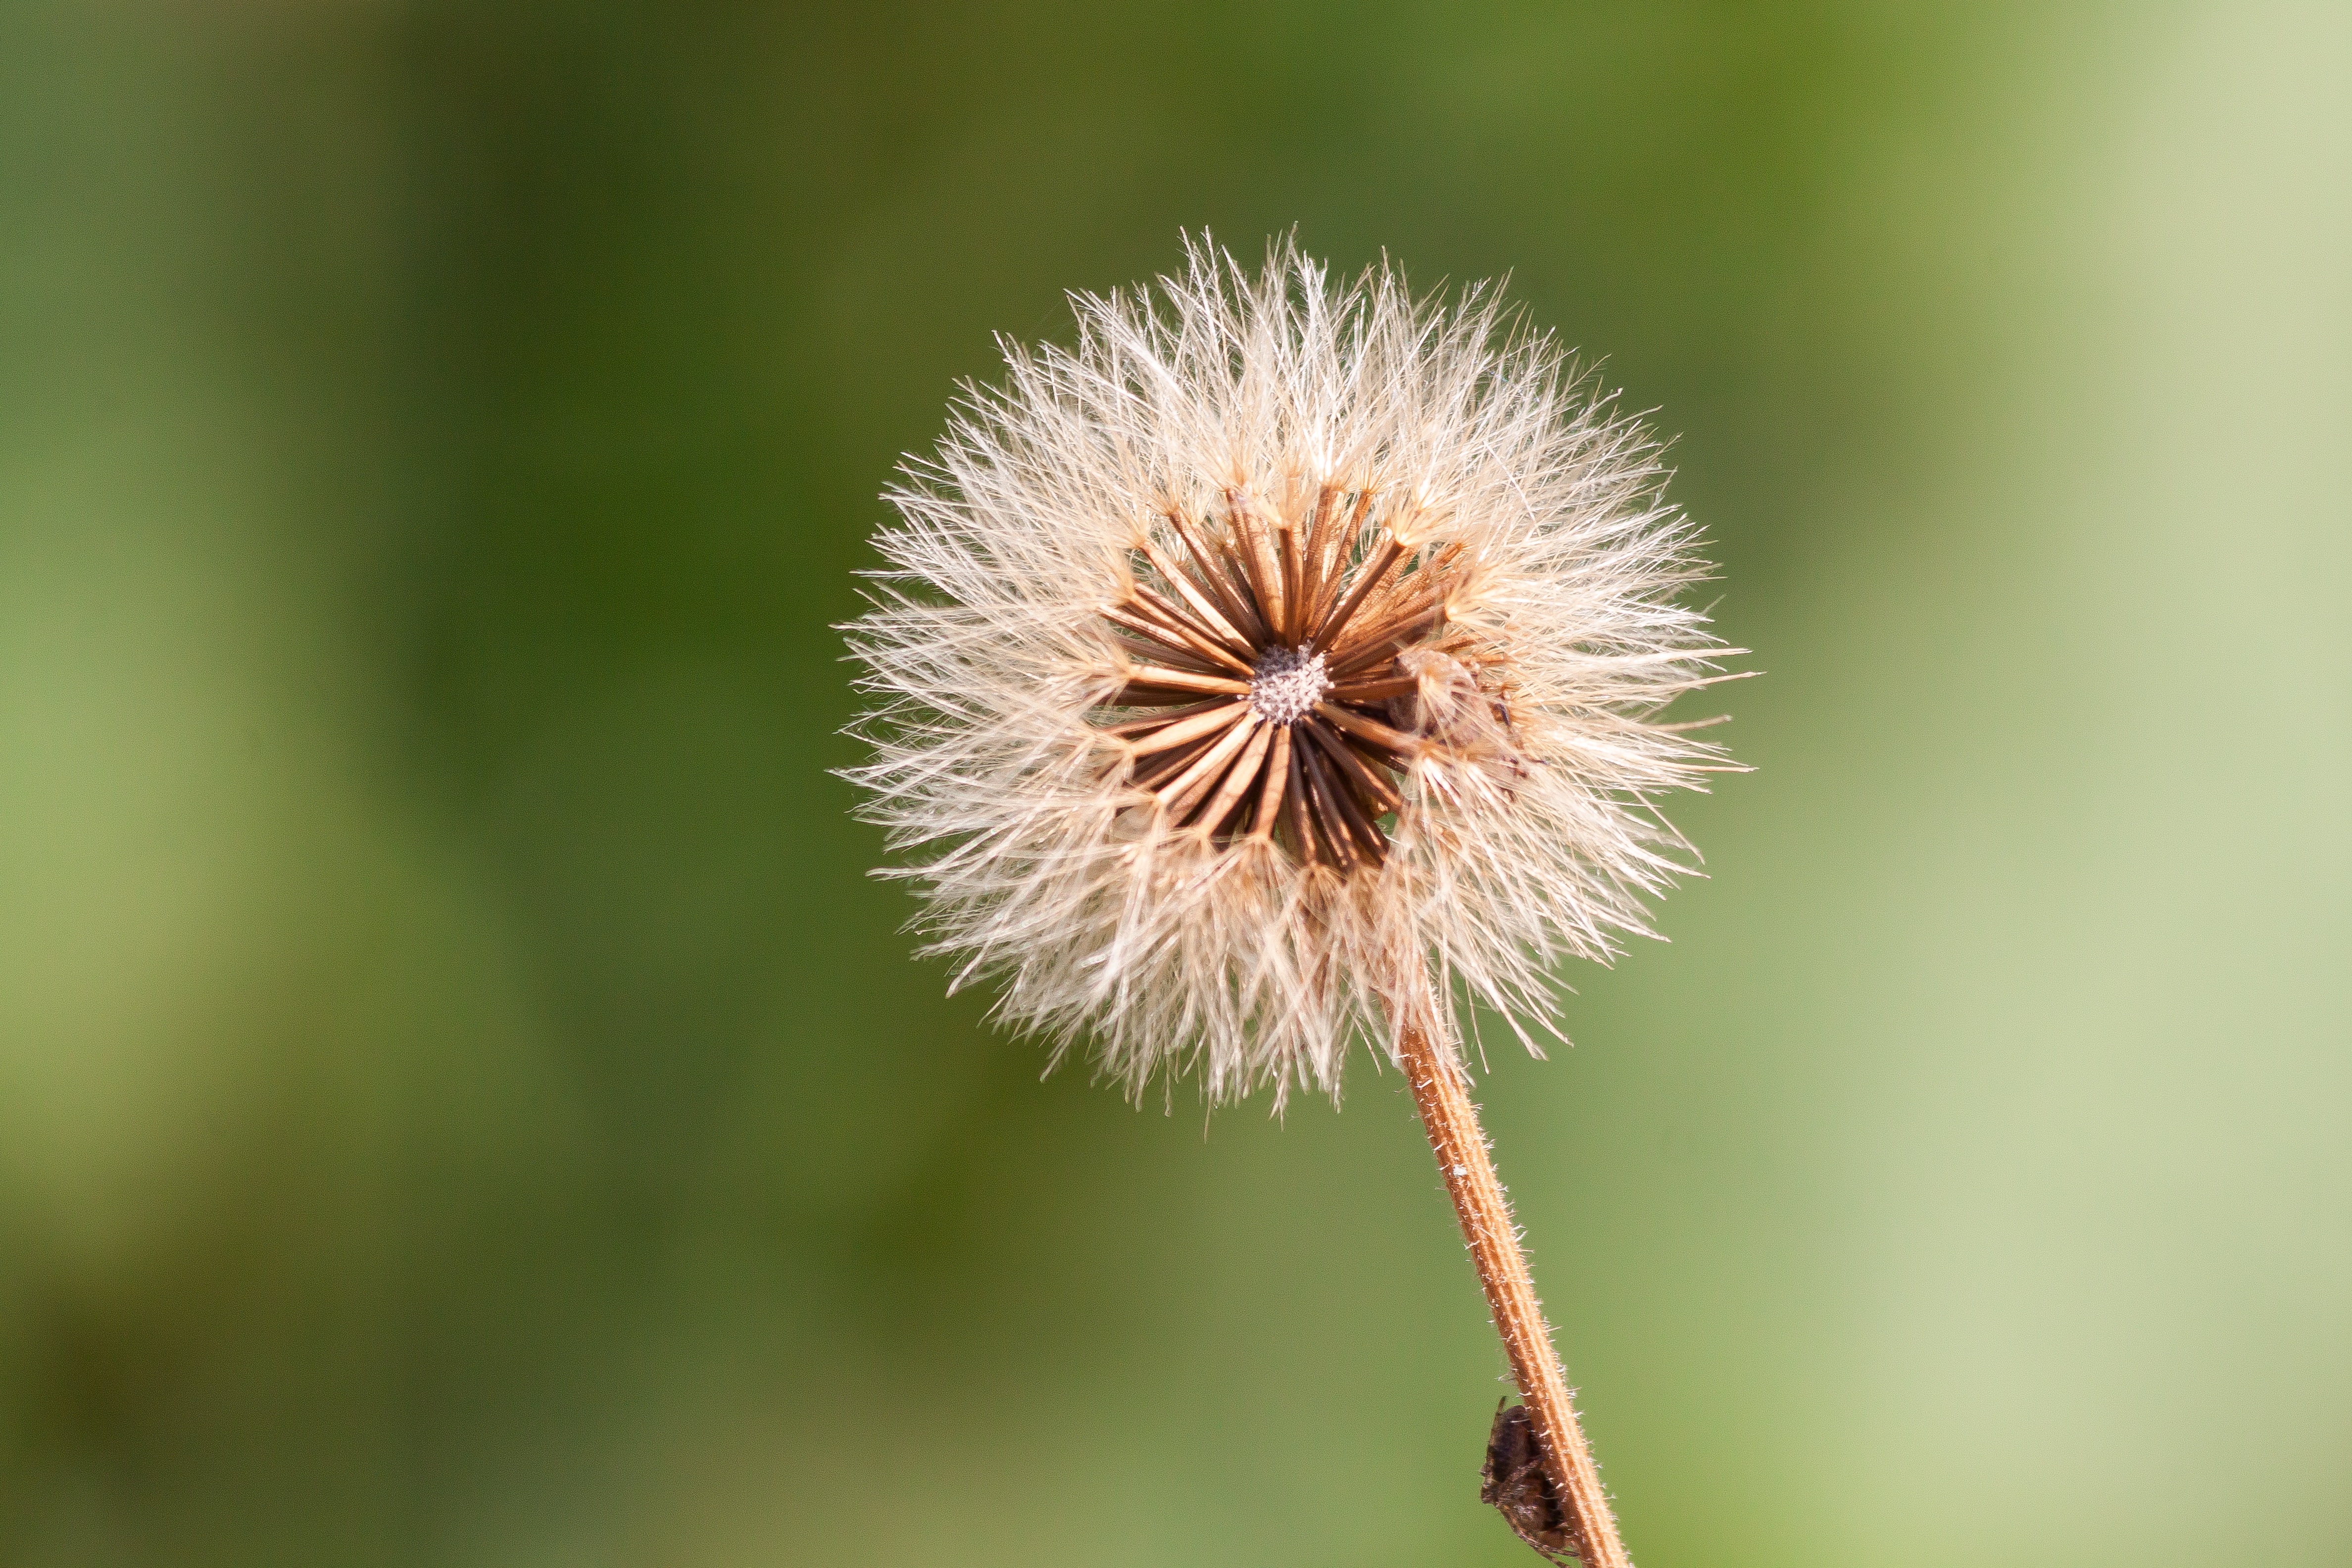
nature, grass, branch, plant, photography, dandelion, leaf, flower, petal, green, botany, flora, fauna, wildflower, close up, spider, seeds, ball, thistle, macro photography, infructescence, flowering plant, daisy family, grass family, plant stem, land plant, thorns spines and prickles